Freedom Flights

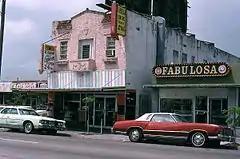
Mom and Pop stores in Little Havana, circa 1978

As the community settled in, it faced intense discrimination and a difficult language barrier. Immigrant Luis Botifoll notes, "Some resented us because we spoke Spanish, we would talk too loud, and took jobs away from them." He recalls signs that read, "No Pets, No Children, and No Cubans." Letters to the editor of Miami newspapers complained that Cubans "were sacrificing our welfare and security." A popular bumper sticker lamented, "Will the Last American Leaving Miami Please Bring the Flag." The Freedom Flight Cubans also faced a language barrier. Dade County's official language was English until 1973, so all official documents were produced only in English. Without an established Cuban-American base, the early immigrants were thrust into a discriminatory culture with a foreign language, impeding their development.